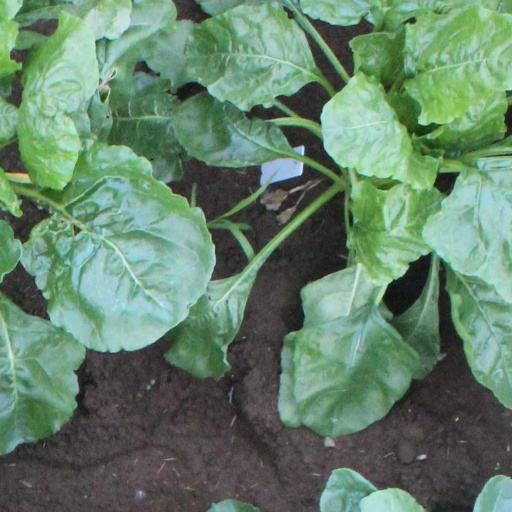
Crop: sugar beet